Fairport High School

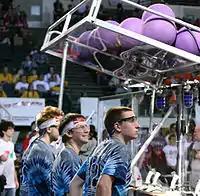
FHS FRC 578

Fairport High School's FIRST Robotics team has been a participant in the FIRST Robotics Competition program since they were founded. When the team was founded in 1997 they were sponsored by Eastman Kodak and was known as Team 36 Kod-Red and, was the first suburban FIRST team in the Rochester, NY region. In 1999 Kodak discontinued its sponsorship and the Gleason Works became the sponsor for the team known as Team 578 Blue Lightning. The team is no longer sponsored by the Gleason Works, but Xerox Corporation has agreed to become the team's new major sponsor. They are supported mainly by the Fairport High School. During the 2010–2011 school year, the team changed its name to Red Raider Robotics (R^3) so it would be more closely linked with the school. In 2000 they became the FIRST Philadelphia Regional Winners and the year after they became the FIRST Nasa VCU Regional Winners. In 2004 the team became the FRC Pittsburgh Finalist. In 2007 They won the Woodie Flowers award at the Finger Lakes Regional. In 2011 they won the Engineering Inspiration Award at the Finger Lakes Regional. A few years later in 2016 in the FRC game STRONGHOLD at the New York City Regional they placed as a Regional Finalist as well as won the Team Spirit Award.